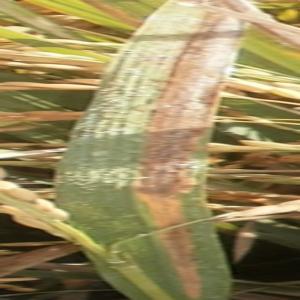
Disease: Bacterialblight